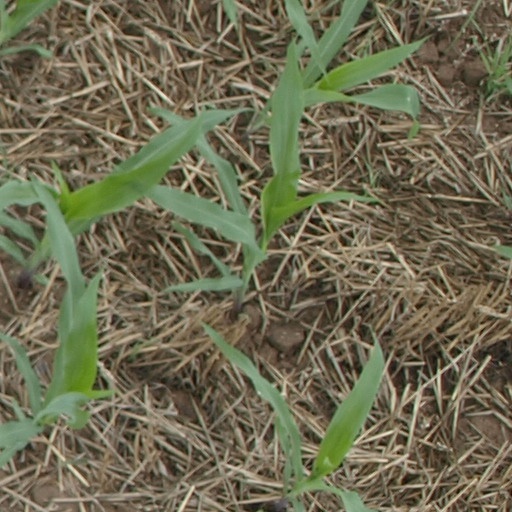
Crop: maize; corn